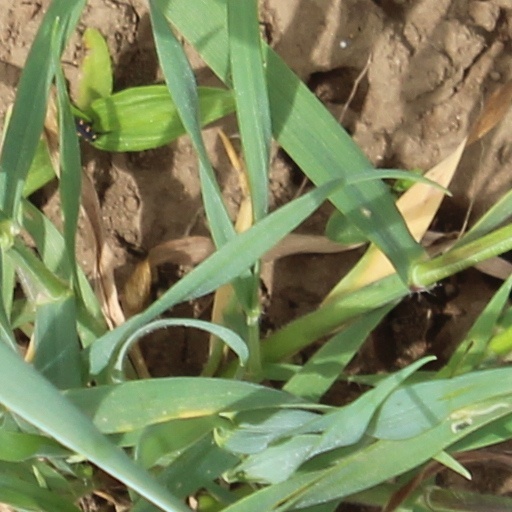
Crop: wheat